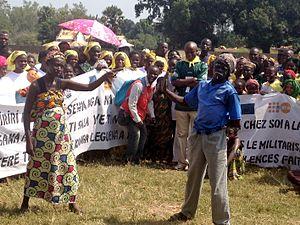
La violence conjugale est la violence exercée par un des conjoints sur l'autre, au sein d'un couple, s'inscrivant dans un rapport de domination et se distinguant des disputes conjugales entre individus égaux. Elle s’exprime par des agressions verbales, psychologiques, physiques, sexuelles, des menaces, des pressions, des privations ou des contraintes pouvant causer chez la victime des dommages psychologiques, physiques, un isolement social voire aller jusqu'à la mort.
Kaga-Bandoro est une ville de République centrafricaine, chef-lieu de la préfecture de Nana-Grébizi et de l'une de ses deux sous-préfectures. Elle a d'abord été appelée Fort-Crampel puis Crampel.